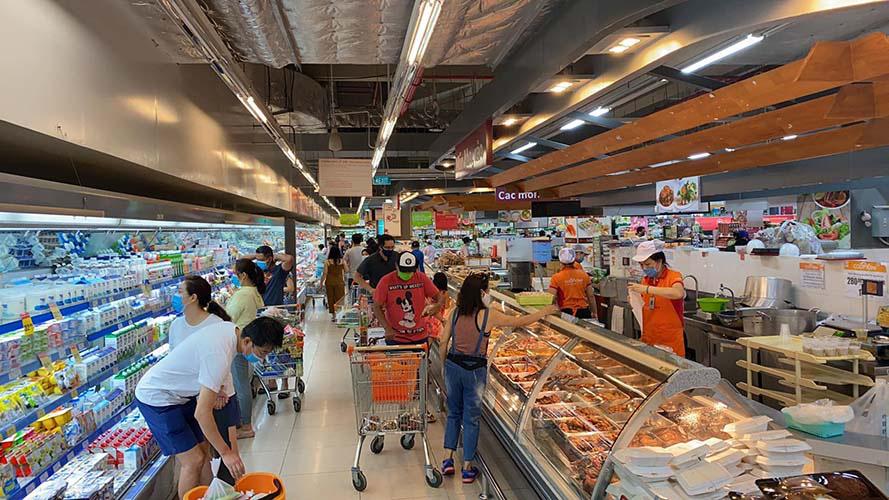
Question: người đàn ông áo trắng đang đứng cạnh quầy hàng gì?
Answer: đang đứng cạnh quầy sữa